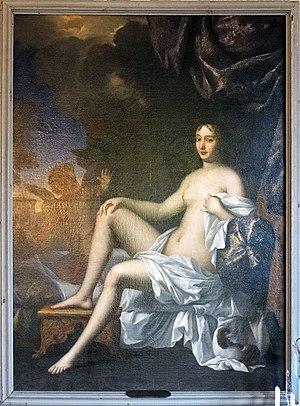
Portrait de Françoise Scarron peint par Louis de Mornay. Salle à manger du château du Haut. Domaine de Villarceaux, Chaussy, Val-d'Oise, France.
Le Domaine de Villarceaux se situe à Chaussy, village du Vexin français dans le Val-d'Oise, à 5 km de Maudétour-en-Vexin, 8 km de Magny-en-Vexin et à environ 65 km au nord-ouest de Paris. C'est un territoire de 800 ha comprenant diverses structures : un site historique avec deux châteaux, un golf, une structure d'accueil et d'hébergement dans l'ancienne bergerie rénovée, une ferme avec des terres cultivables et une partie boisée.